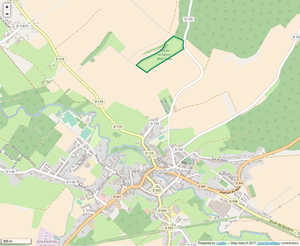
Périmètre de la RNR de la Pâture Mille Trous.
La réserve naturelle régionale de la Pâture Mille trous est une réserve naturelle régionale située dans les Hauts-de-France. Classée en 2007, elle occupe une surface de 6,44 hectares et protège un coteau et un plateau calcaire.